Blue Mosque, Istanbul

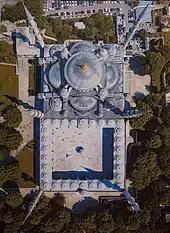
View from above, with the courtyard (bottom) and domes of the prayer hall (top)

Despite the opposition, the sultan went ahead with the project. Construction started in 1609 and completed in 1617, when the opening ceremony was held, though the year 1616 is mentioned on some of the mosque's inscriptions. Ahmed I died around the same time or very soon afterwards in 1617. Scholar Godfrey Goodwin notes that the last accounting reports on the mosque's construction were signed by Mustafa I, Ahmed I's successor, which suggests that Ahmed I had died before the final completion of the project.